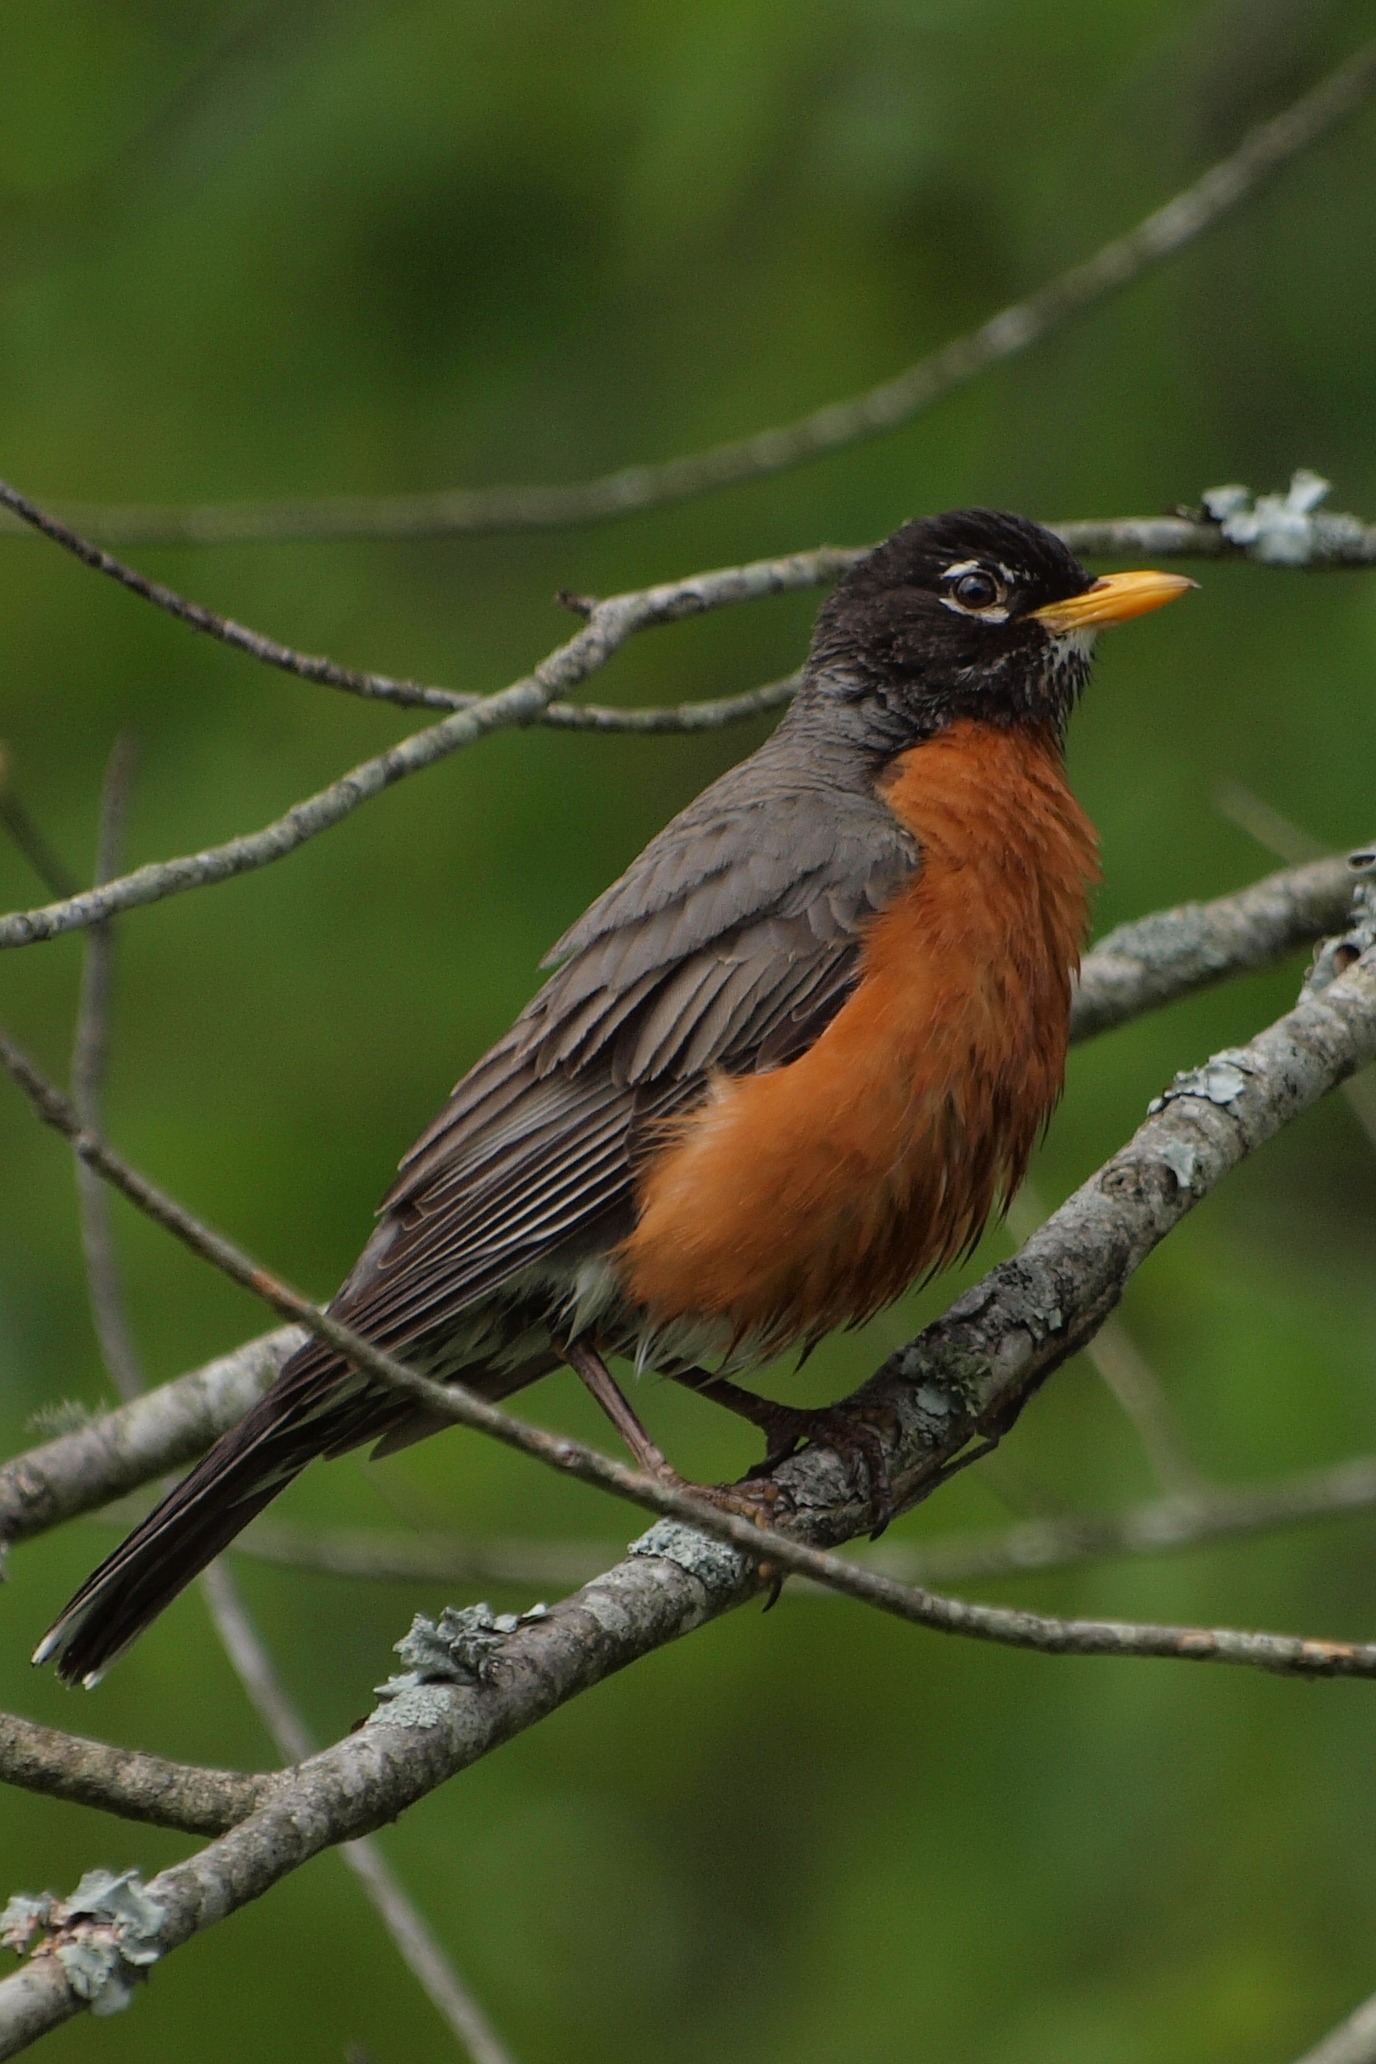
nature, branch, bird, wildlife, spring, beak, america, robin, fauna, birds, north, vertebrate, finch, blackbird, tennessee, old world flycatcher, perching bird, european robin